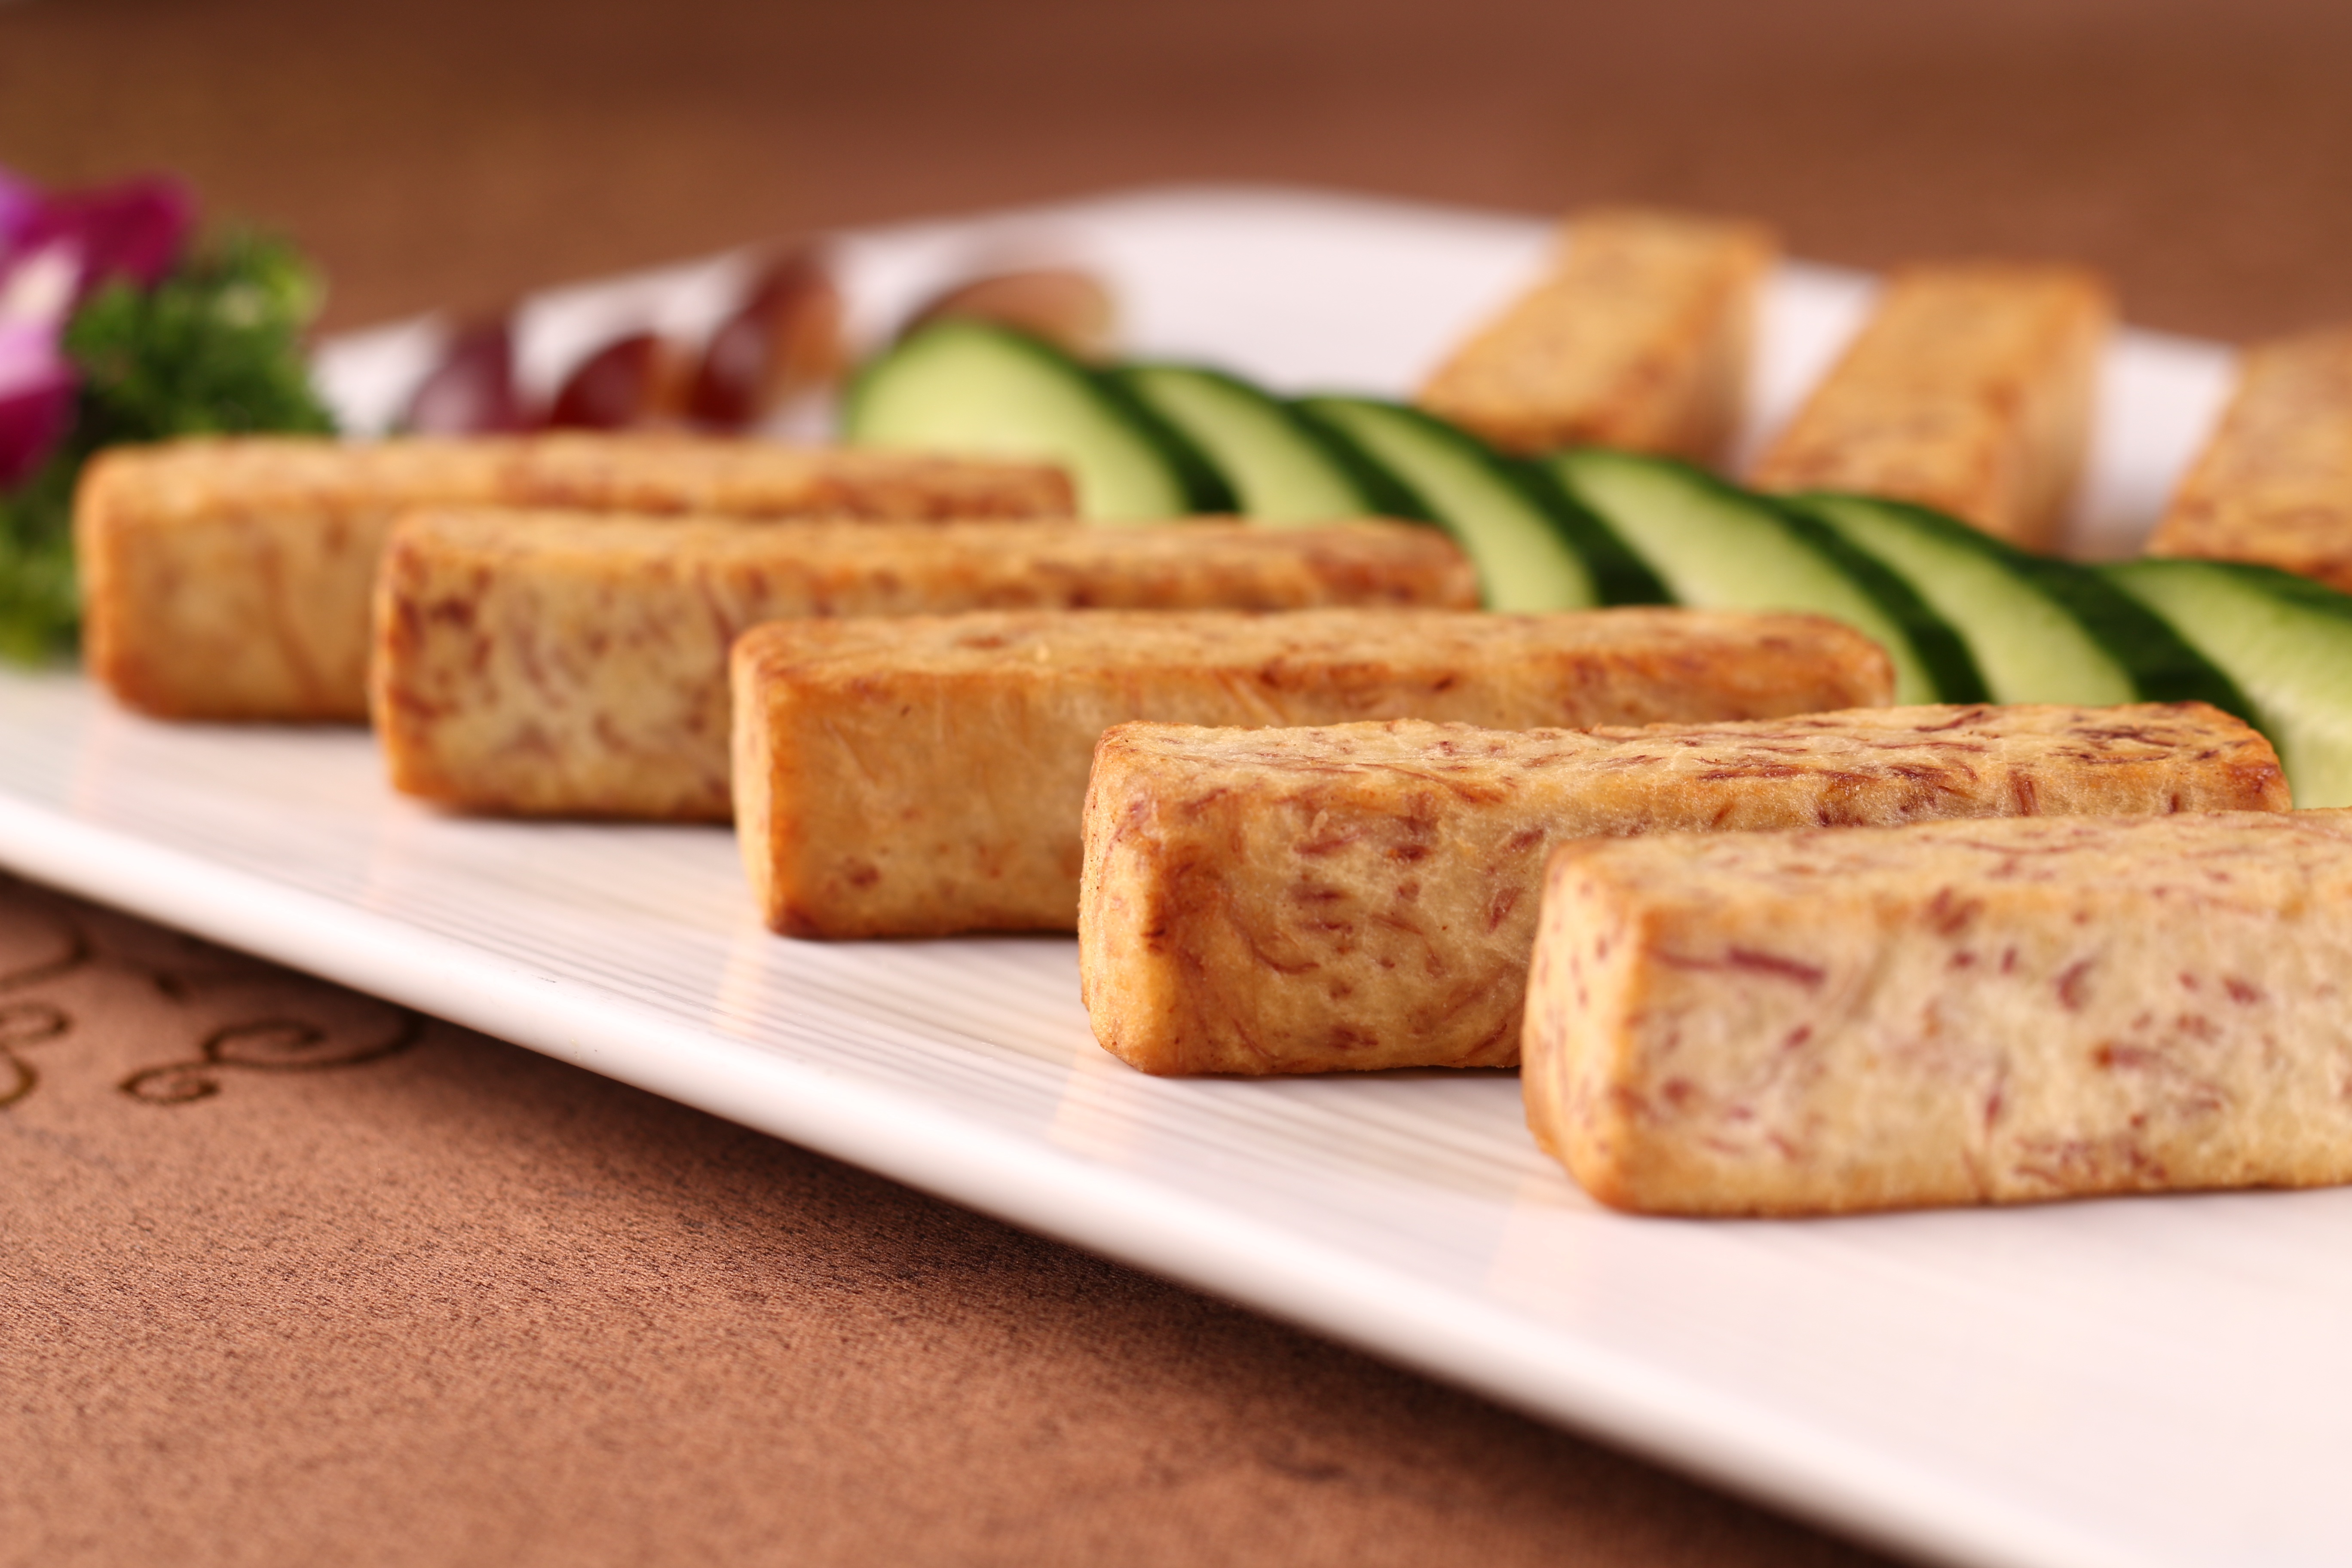
dish, meal, food, produce, breakfast, dessert, cuisine, vegetarian food, taro, fried foods, taro article